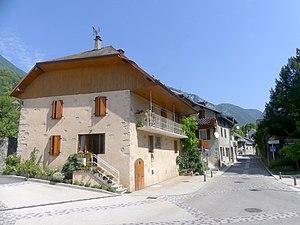
Vue de la rue principale, aussi route départementale RD 201, traversant le chef-lieu de Saint-Jean-de-la-Porte, en Savoie.